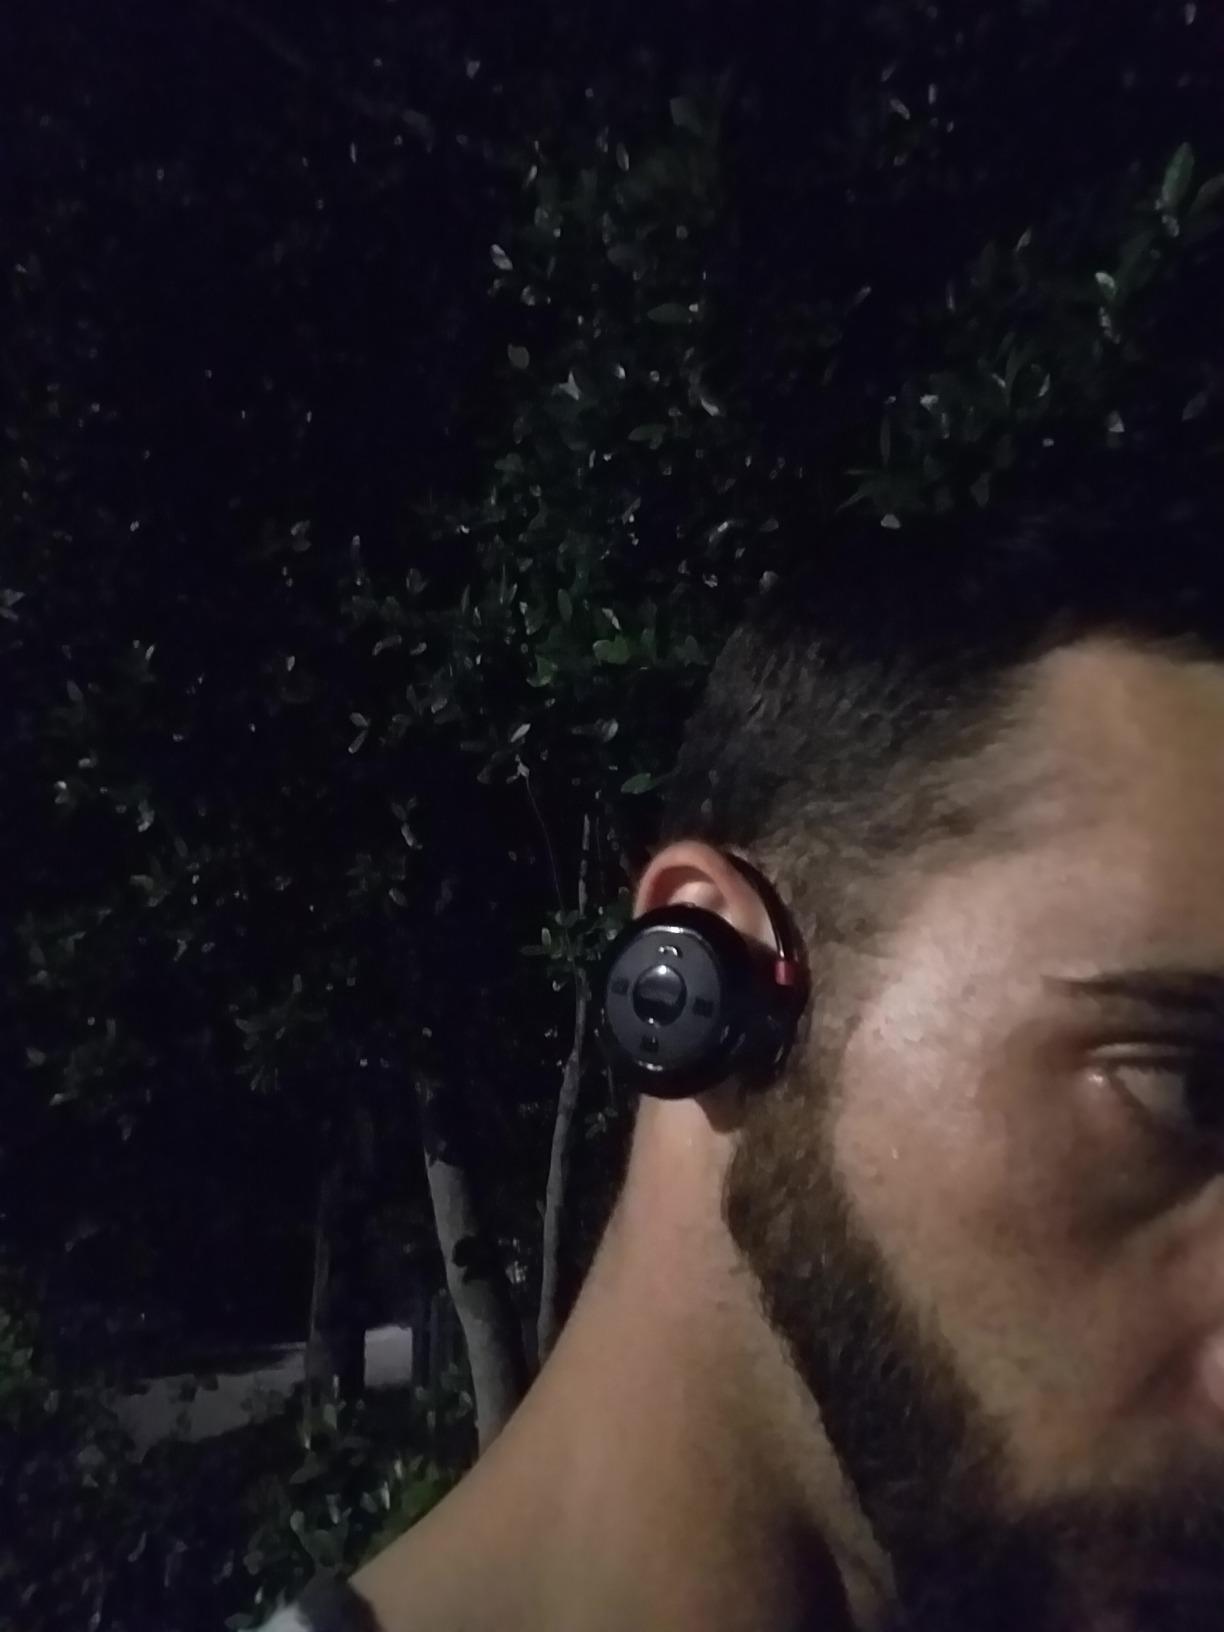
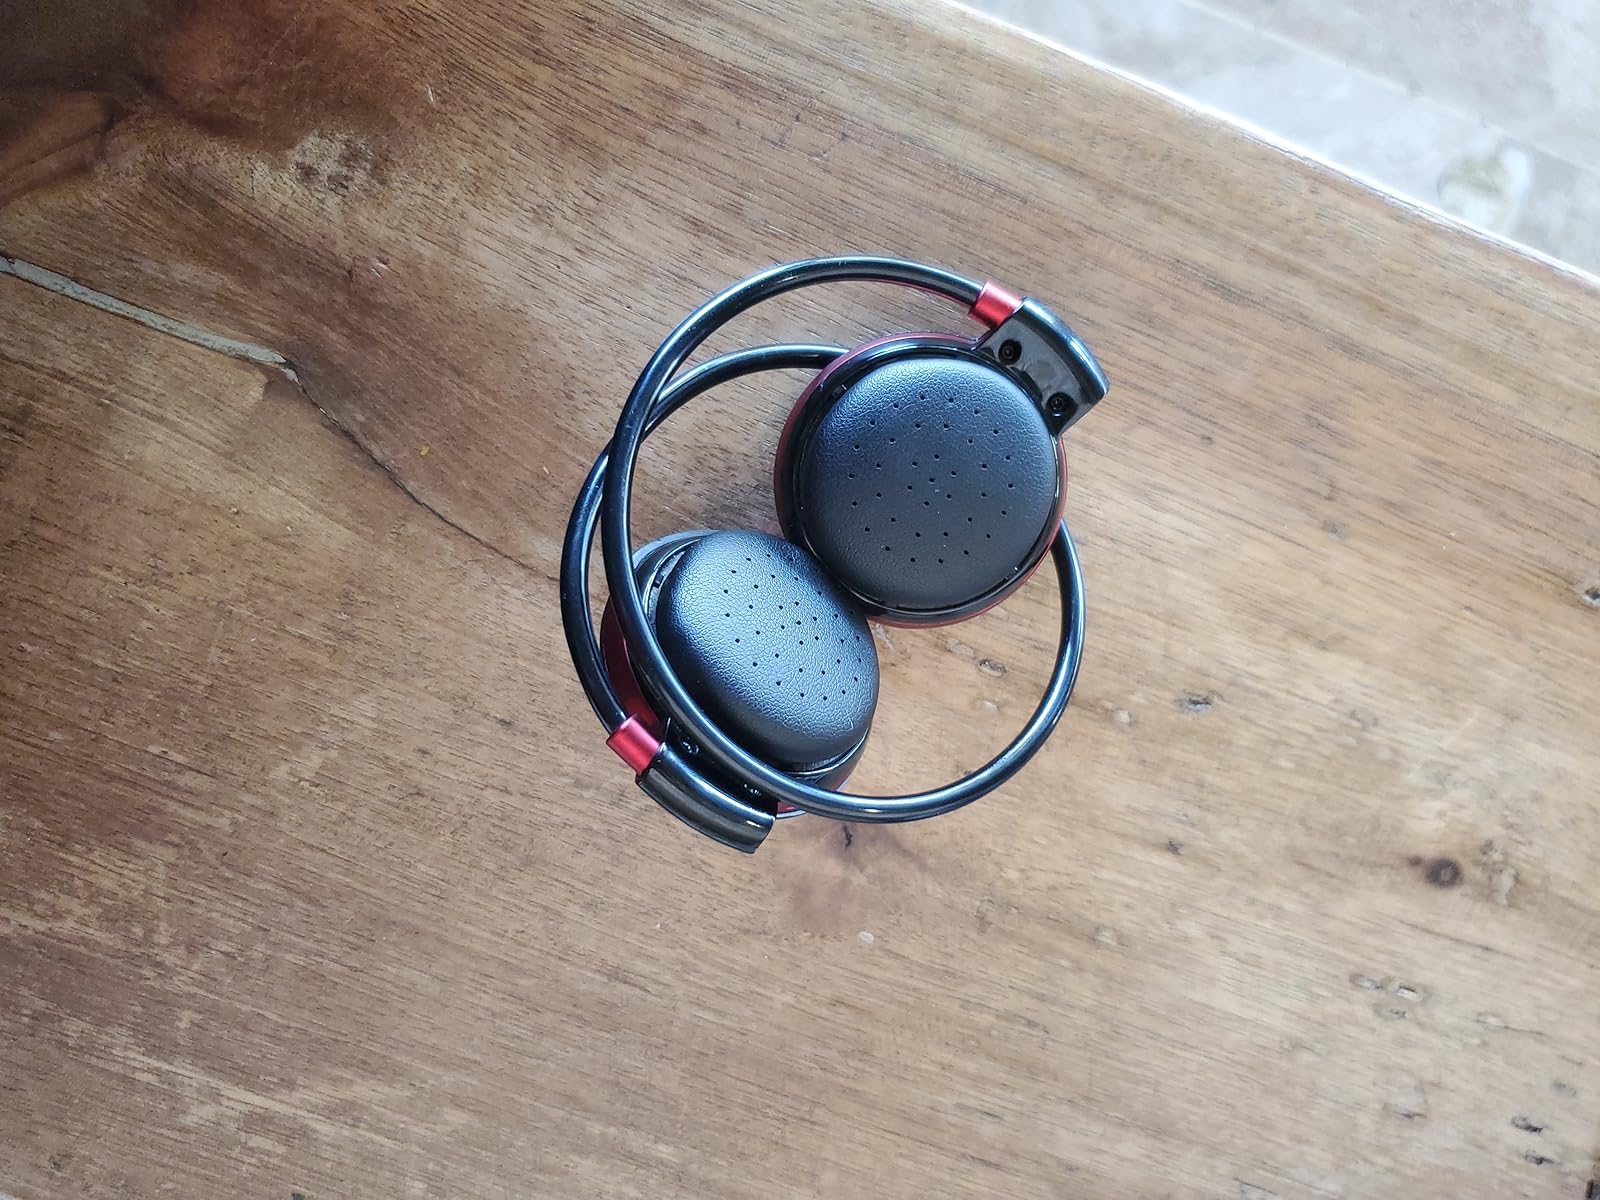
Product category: headphones
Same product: yes